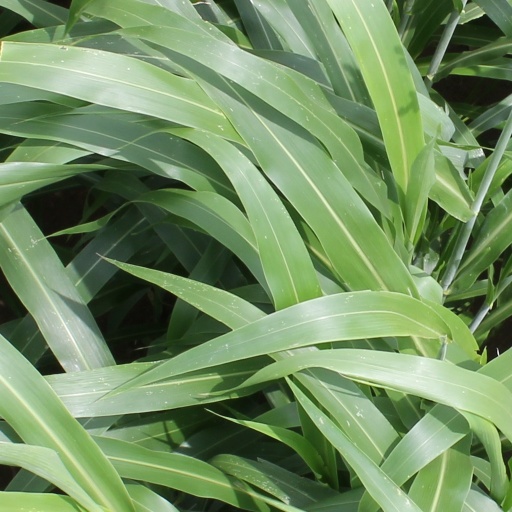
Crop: sorghum